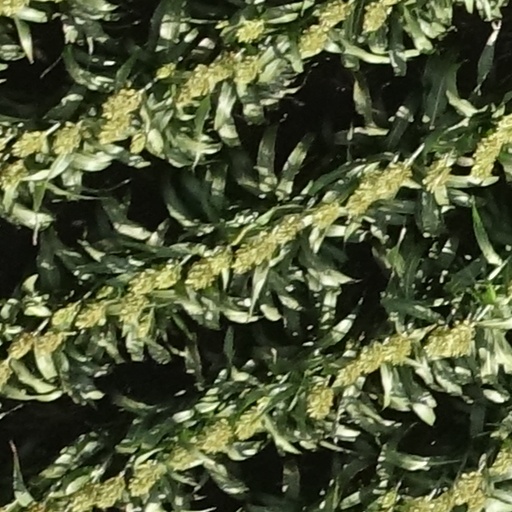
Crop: sorghum